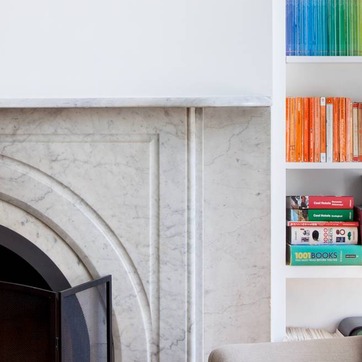
Material: polishedstone